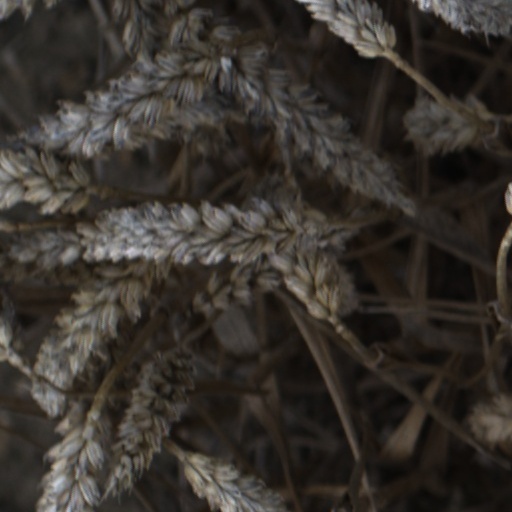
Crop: wheat